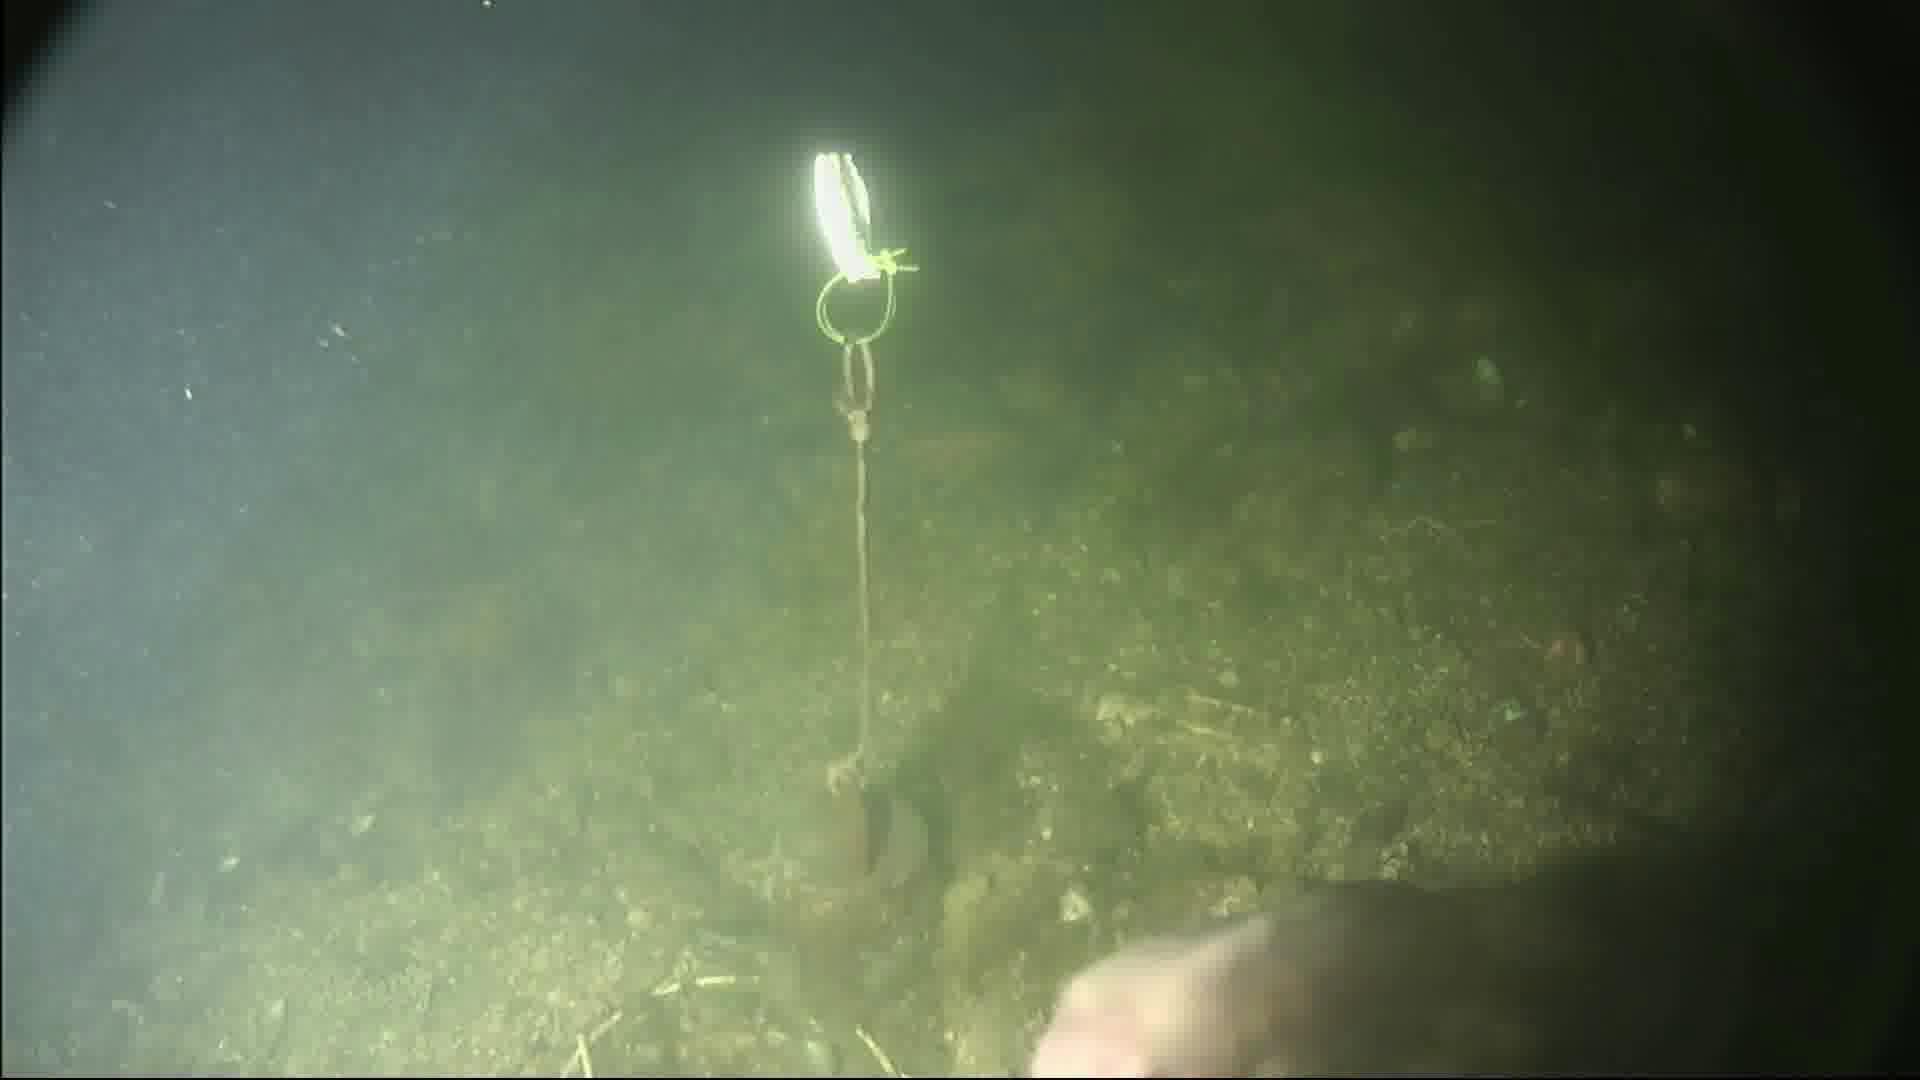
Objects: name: fish